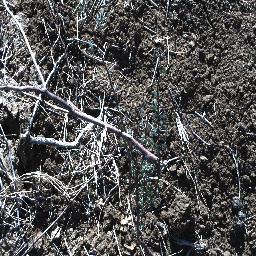
Label: prickly_acacia